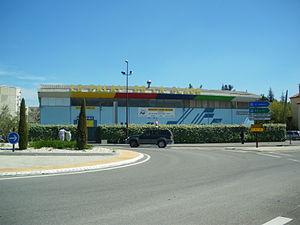
Patinoire d'Avignon
Cet article présente la liste des patinoires situées sur le territoire français. Elles peuvent accueillir des clubs de hockey-sur-glace, de patinage de vitesse sur piste courte, de patinage artistique, de danse sur glace, de patinage synchronisé de ballet sur glace et de curling.
Cet article présente la liste exhaustive des patinoires de hockey sur glace en France. Elles peuvent accueillir également des clubs de patinage de vitesse sur piste courte, de patinage artistique, de danse sur glace, de patinage synchronisé ou de ballet sur glace.
Avignon est une ville du sud de la France, située au confluent du Rhône et de la Durance. C'est la ville où siège le conseil du Grand Avignon. Avignon est le chef-lieu de l'arrondissement d'Avignon et du département de Vaucluse. Ses habitants s'appellent les Avignonnais.